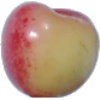
Label: cherry_rainier